Nestor Shufrych

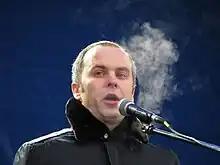
Shufrych in 2010

Nestor Ivanovych Shufrych (born 29 December 1966) is a Ukrainian politician who has served in the Verkhovna Rada between 1998 and 2025. Since 2017, Shufrych has been in the pro-Russian Eurosceptic political party Opposition Platform — For Life, which was outlawed in 2022 following the launch of the Russian invasion of Ukraine. During the invasion, Shufrych was arrested in September 2023 under suspicion of treason.